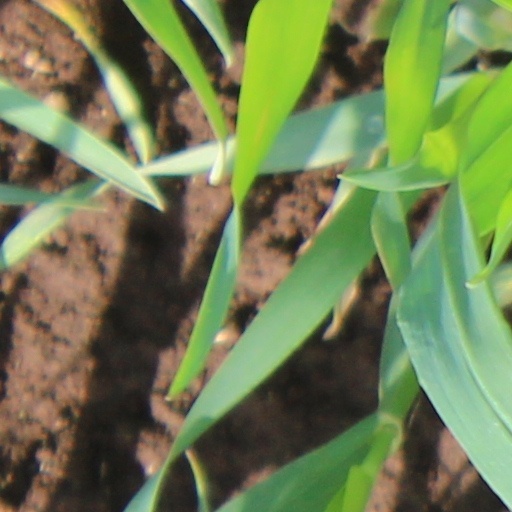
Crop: wheat